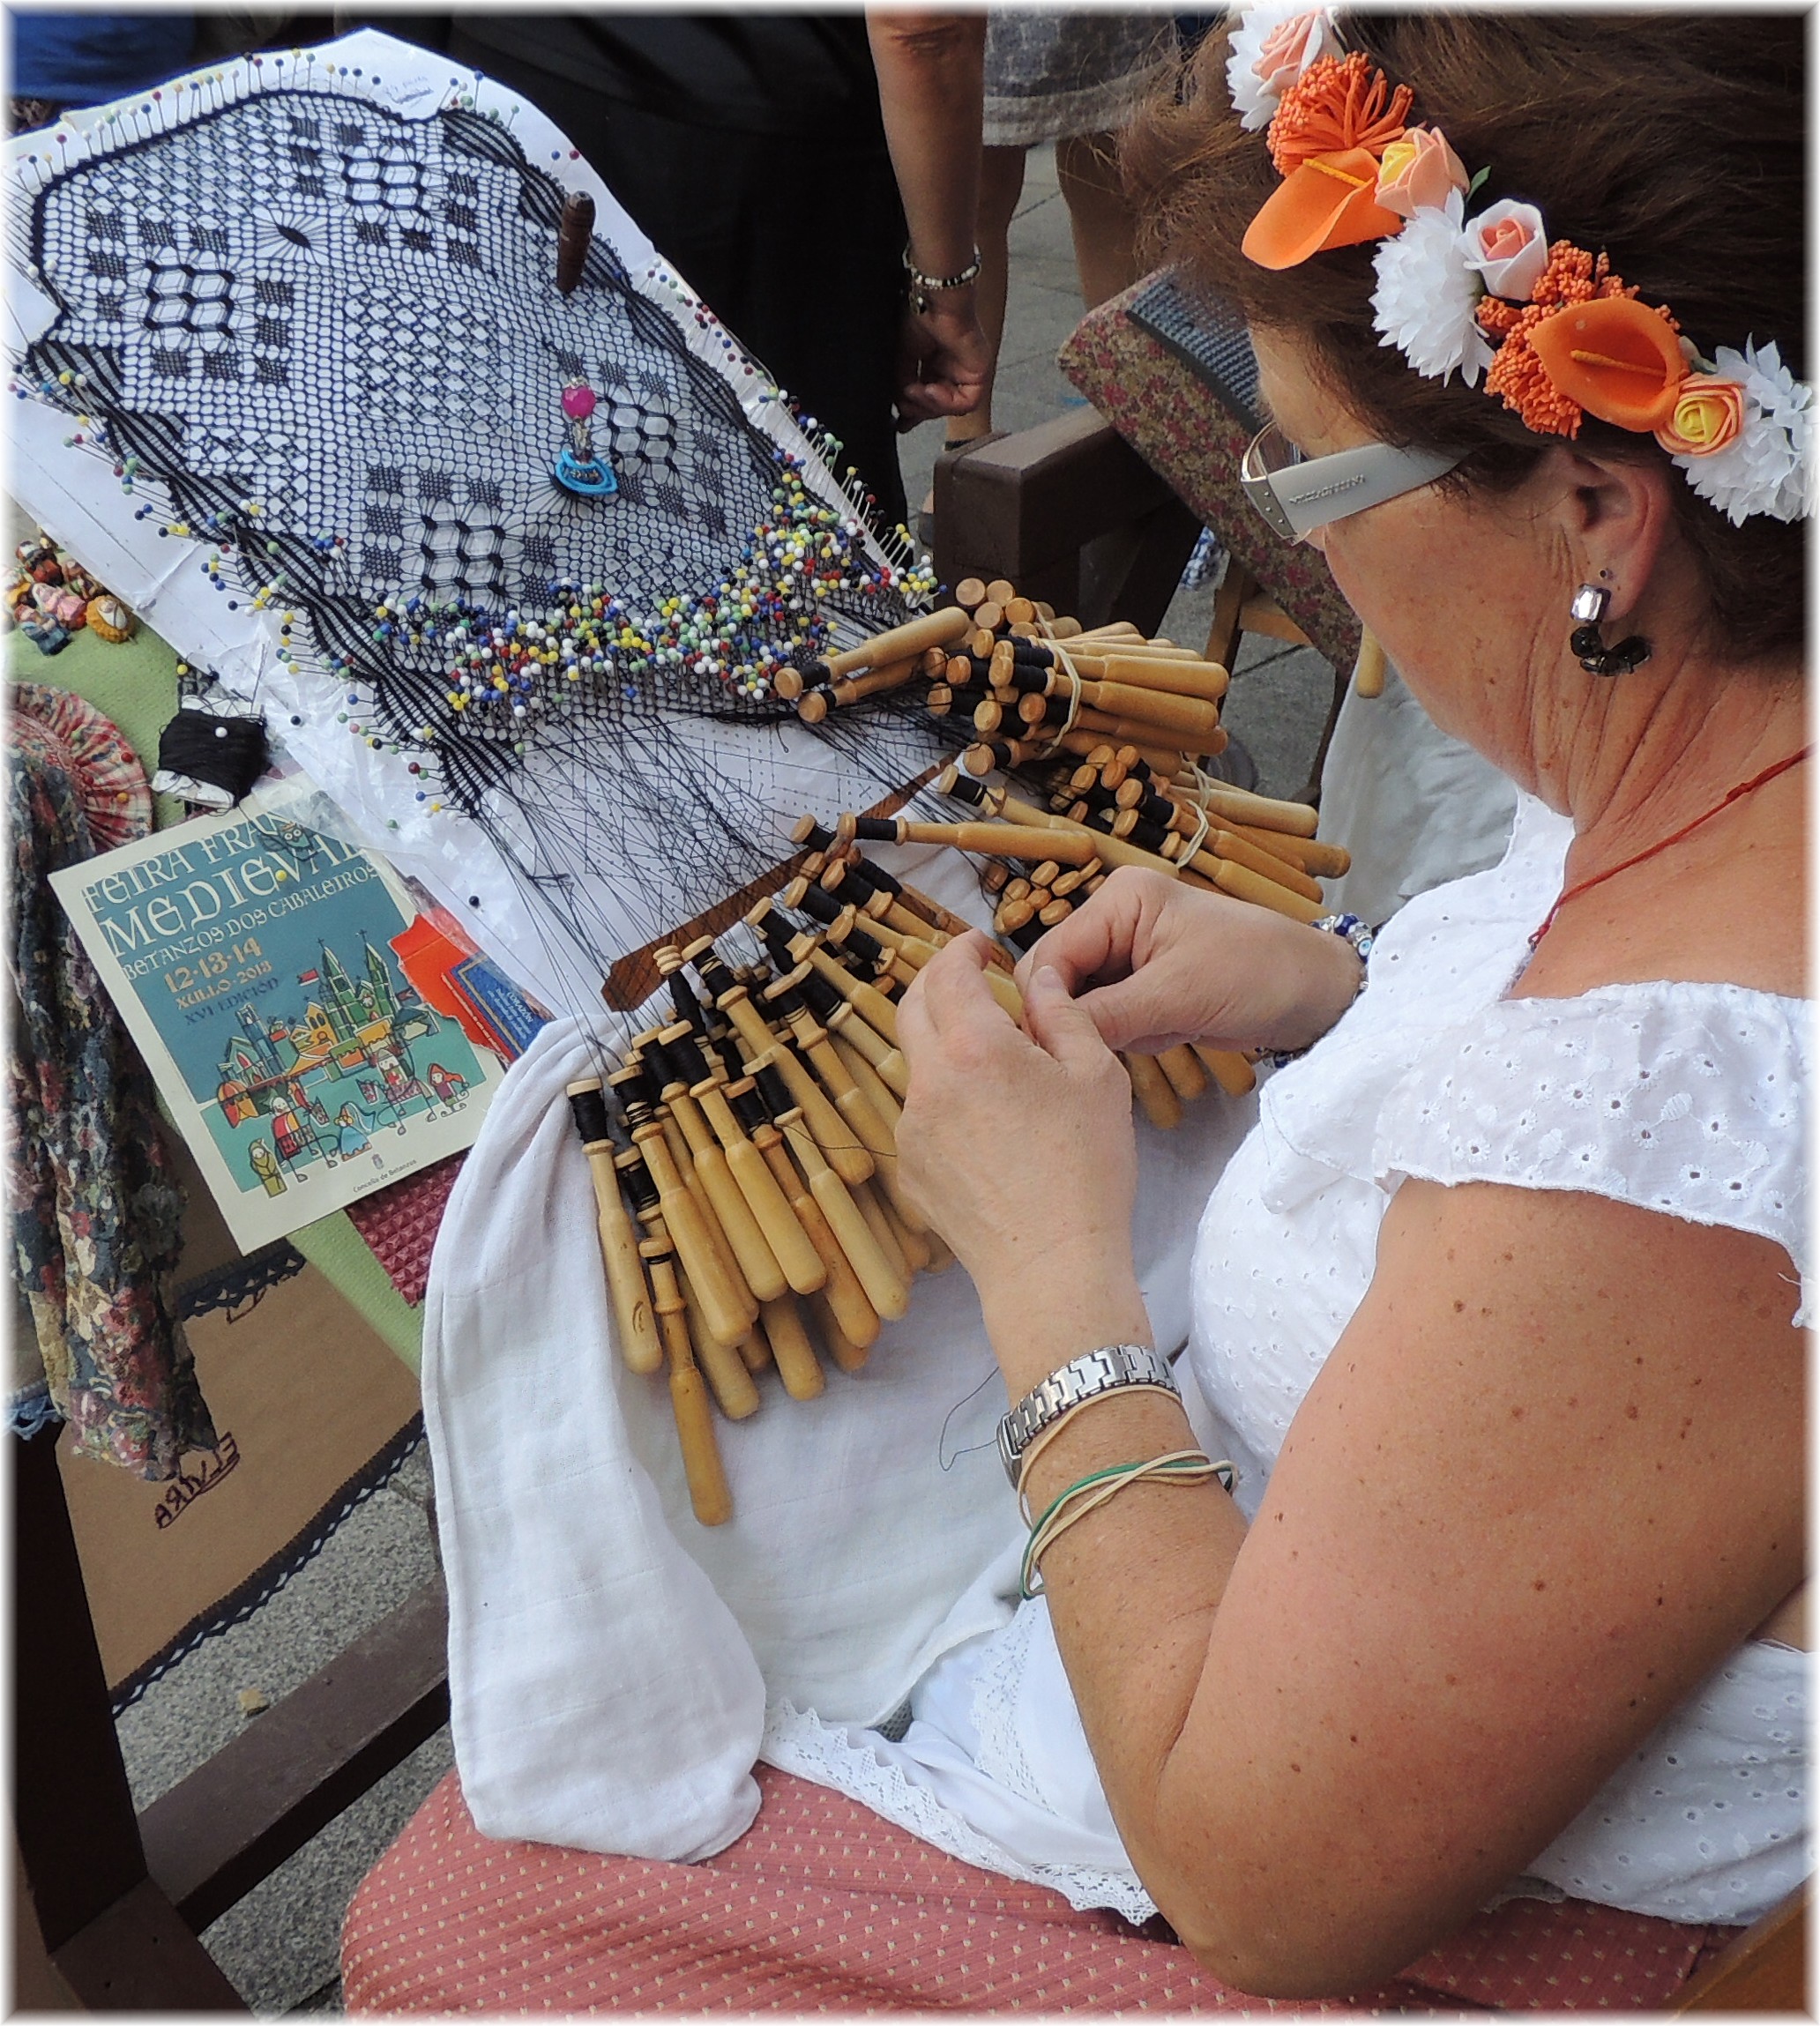
spring, fashion, clothing, art, footwear